Khotyn Uprising

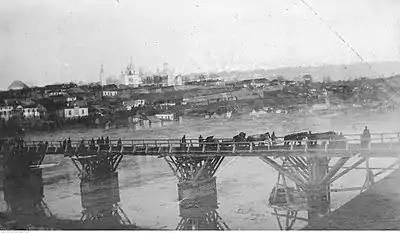
Zhvanets and wooden bridge over the Dniester, seen from Atachi (1915 photograph)

According to Transnistrian academic Piotr Șornikov, Zhurari and his Committee planned for the rebellion to ignite just before the Paris Peace Conference, which was to analyze the issue of Bessarabia and Khotyn. Romanian rule was still consolidating when the armed rebellion began. Scholar Svetlana Suveică notes that the earliest signs of trouble came on the day set for Old-Style Christmas—January 7, 1919. Ukrainian historian Oleksandr Valentynovych Potylchak notes that "the uprising had an international character: both Ukrainians and Moldovans fought in the rebels' ranks." The first attested partisan leader was a Moldovan, known as Gheorghe or Grigore Bărbuță. The representation of ethnicities other than Ukrainians is nevertheless qualified by other authors. Among those whose names were later advanced as "leaders of the revolt", very few were ethnically Romanian or Moldovan. Van Meurs analyzes two lists, respectively provided by V. Lungu and the "Moldavian Soviet Encyclopedia", counting 1/8 Romanians or Moldovans in the former, and 3/16 in the latter. Examples noted by the author include Nikifor Adazhyi, D. S. Ciobanu, and I. S. Lungu. Historian M. C. Stănescu additionally describes Leonid Yakovych Tokan (or Toncan) as a Romanian by origin and a priest by training.